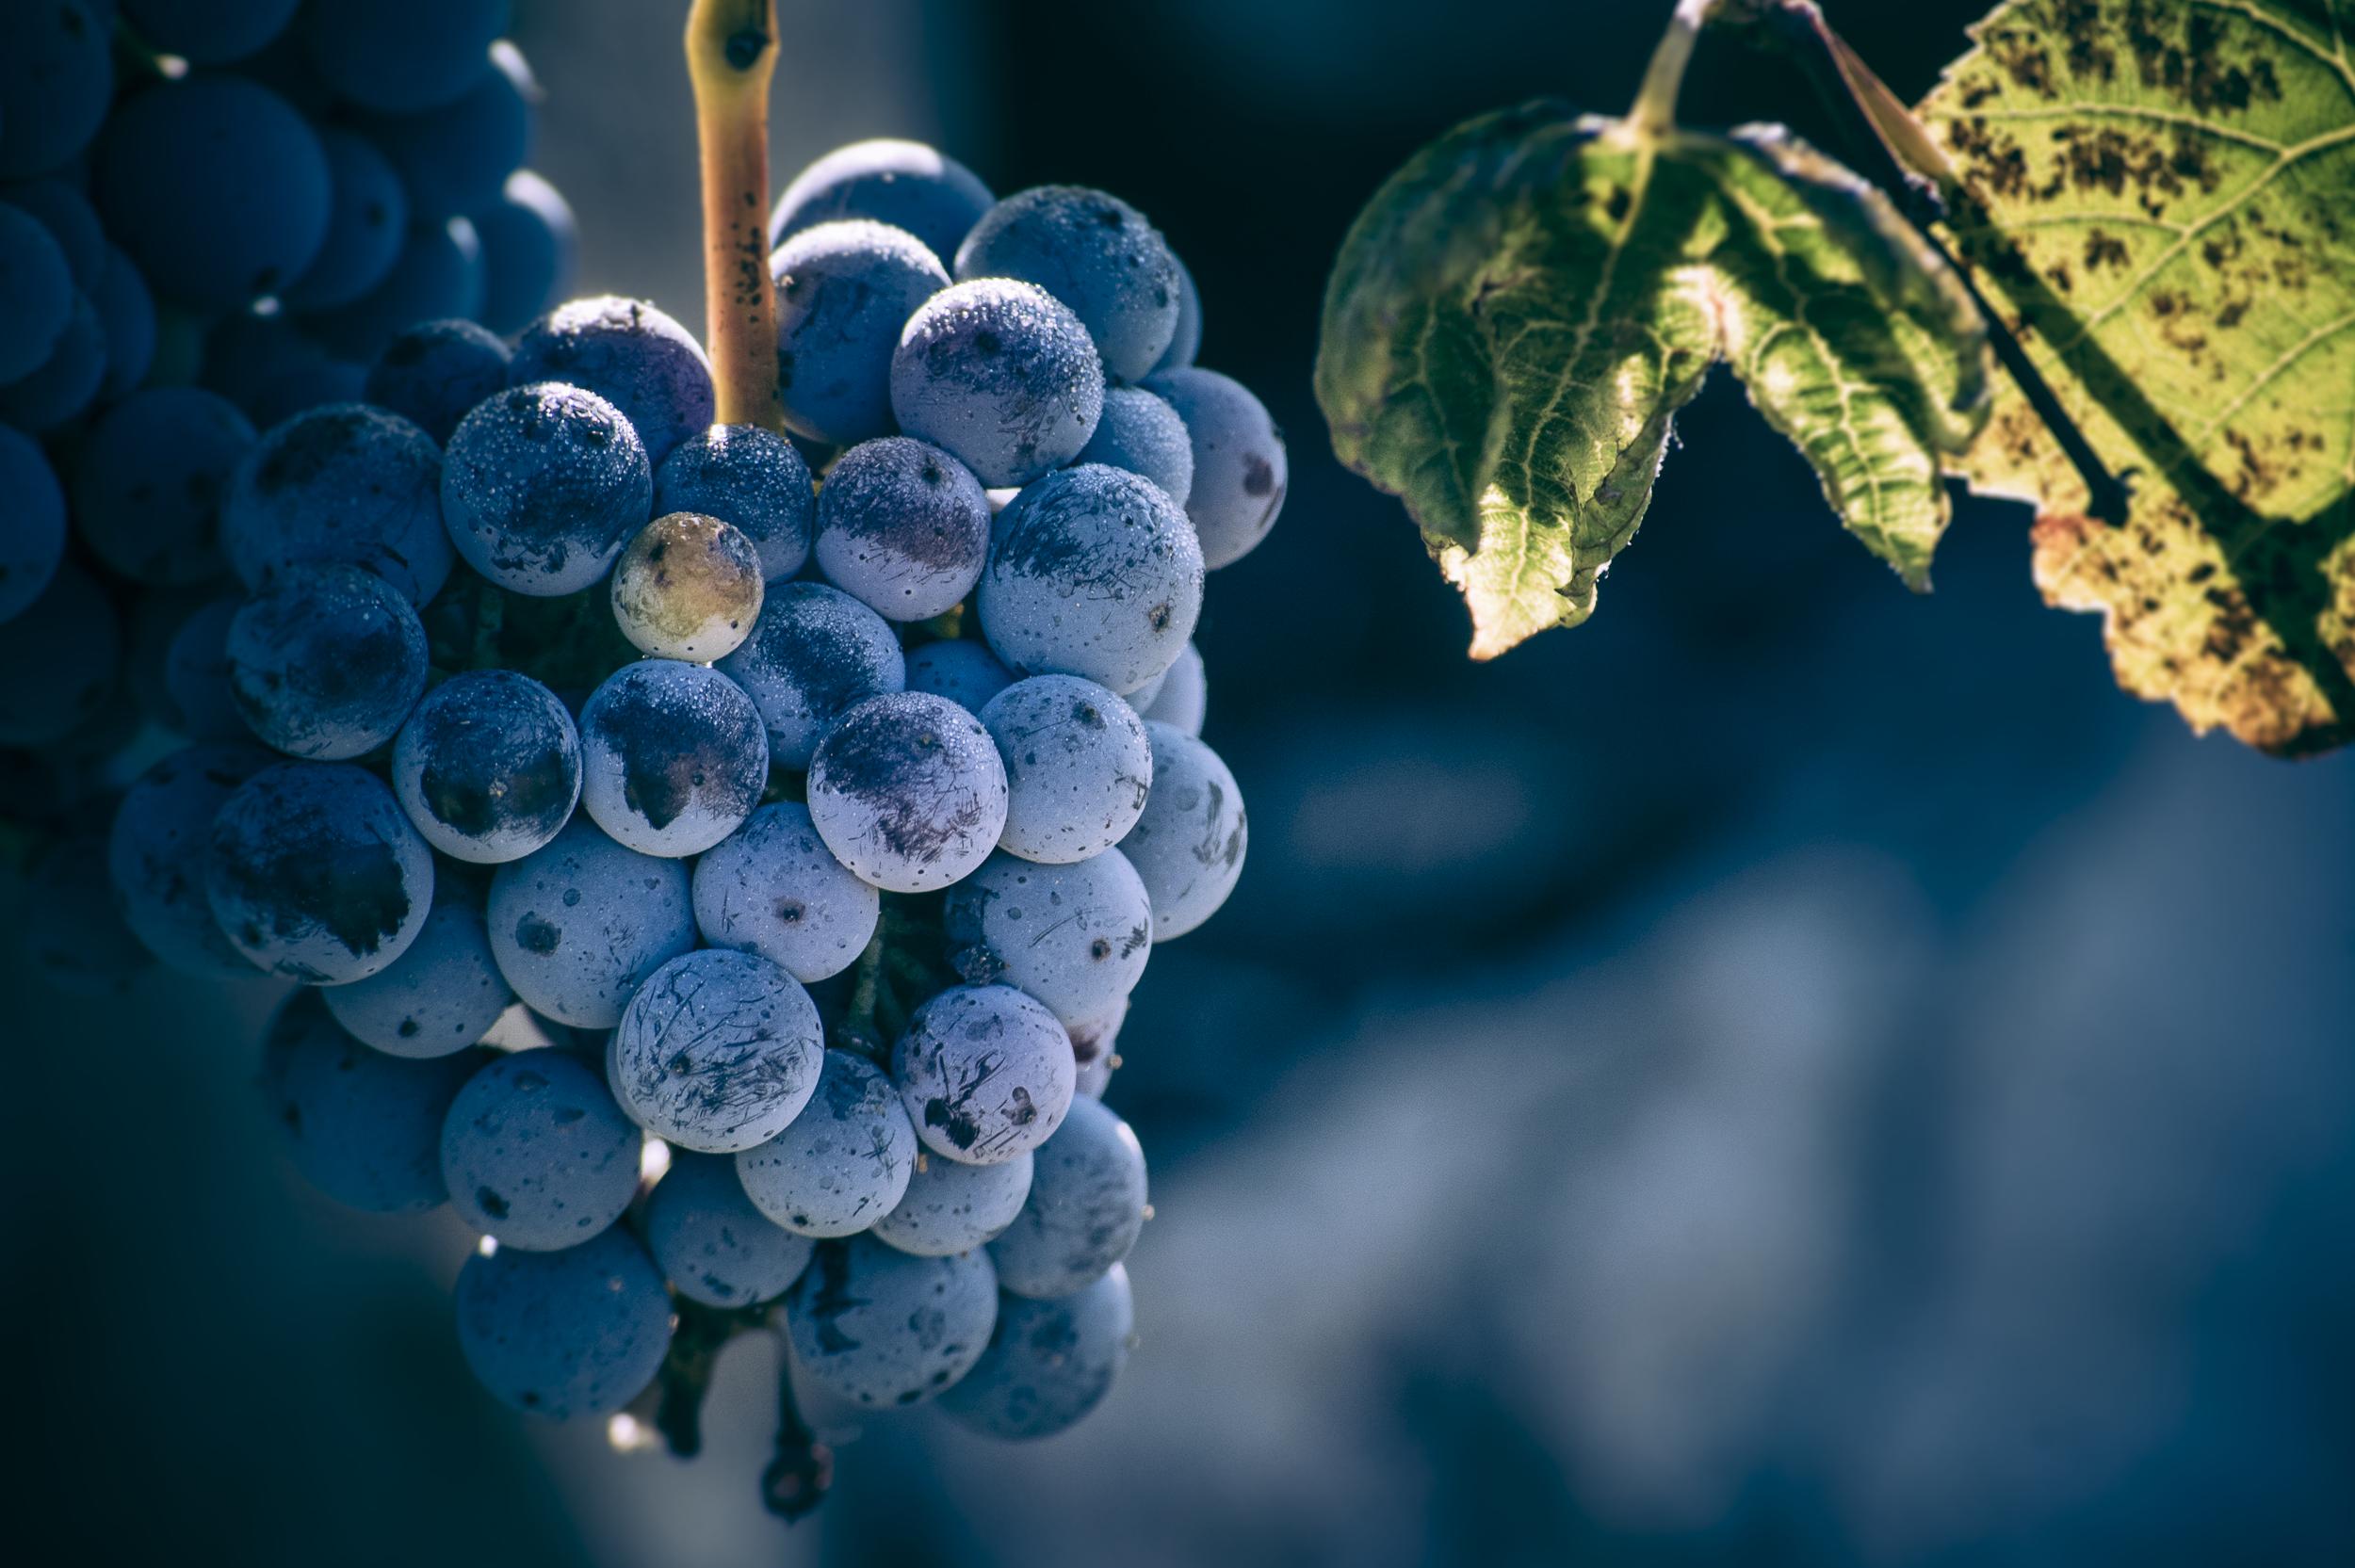
nature, branch, blossom, bokeh, plant, grape, fruit, flower, food, produce, blue, nikon, flora, bleu, raisin, vigne, grappe, lumiere, d750, depthoffield, curuyann, macro photography, flowering plant, vitis, computer wallpaper, land plant, grapevine family